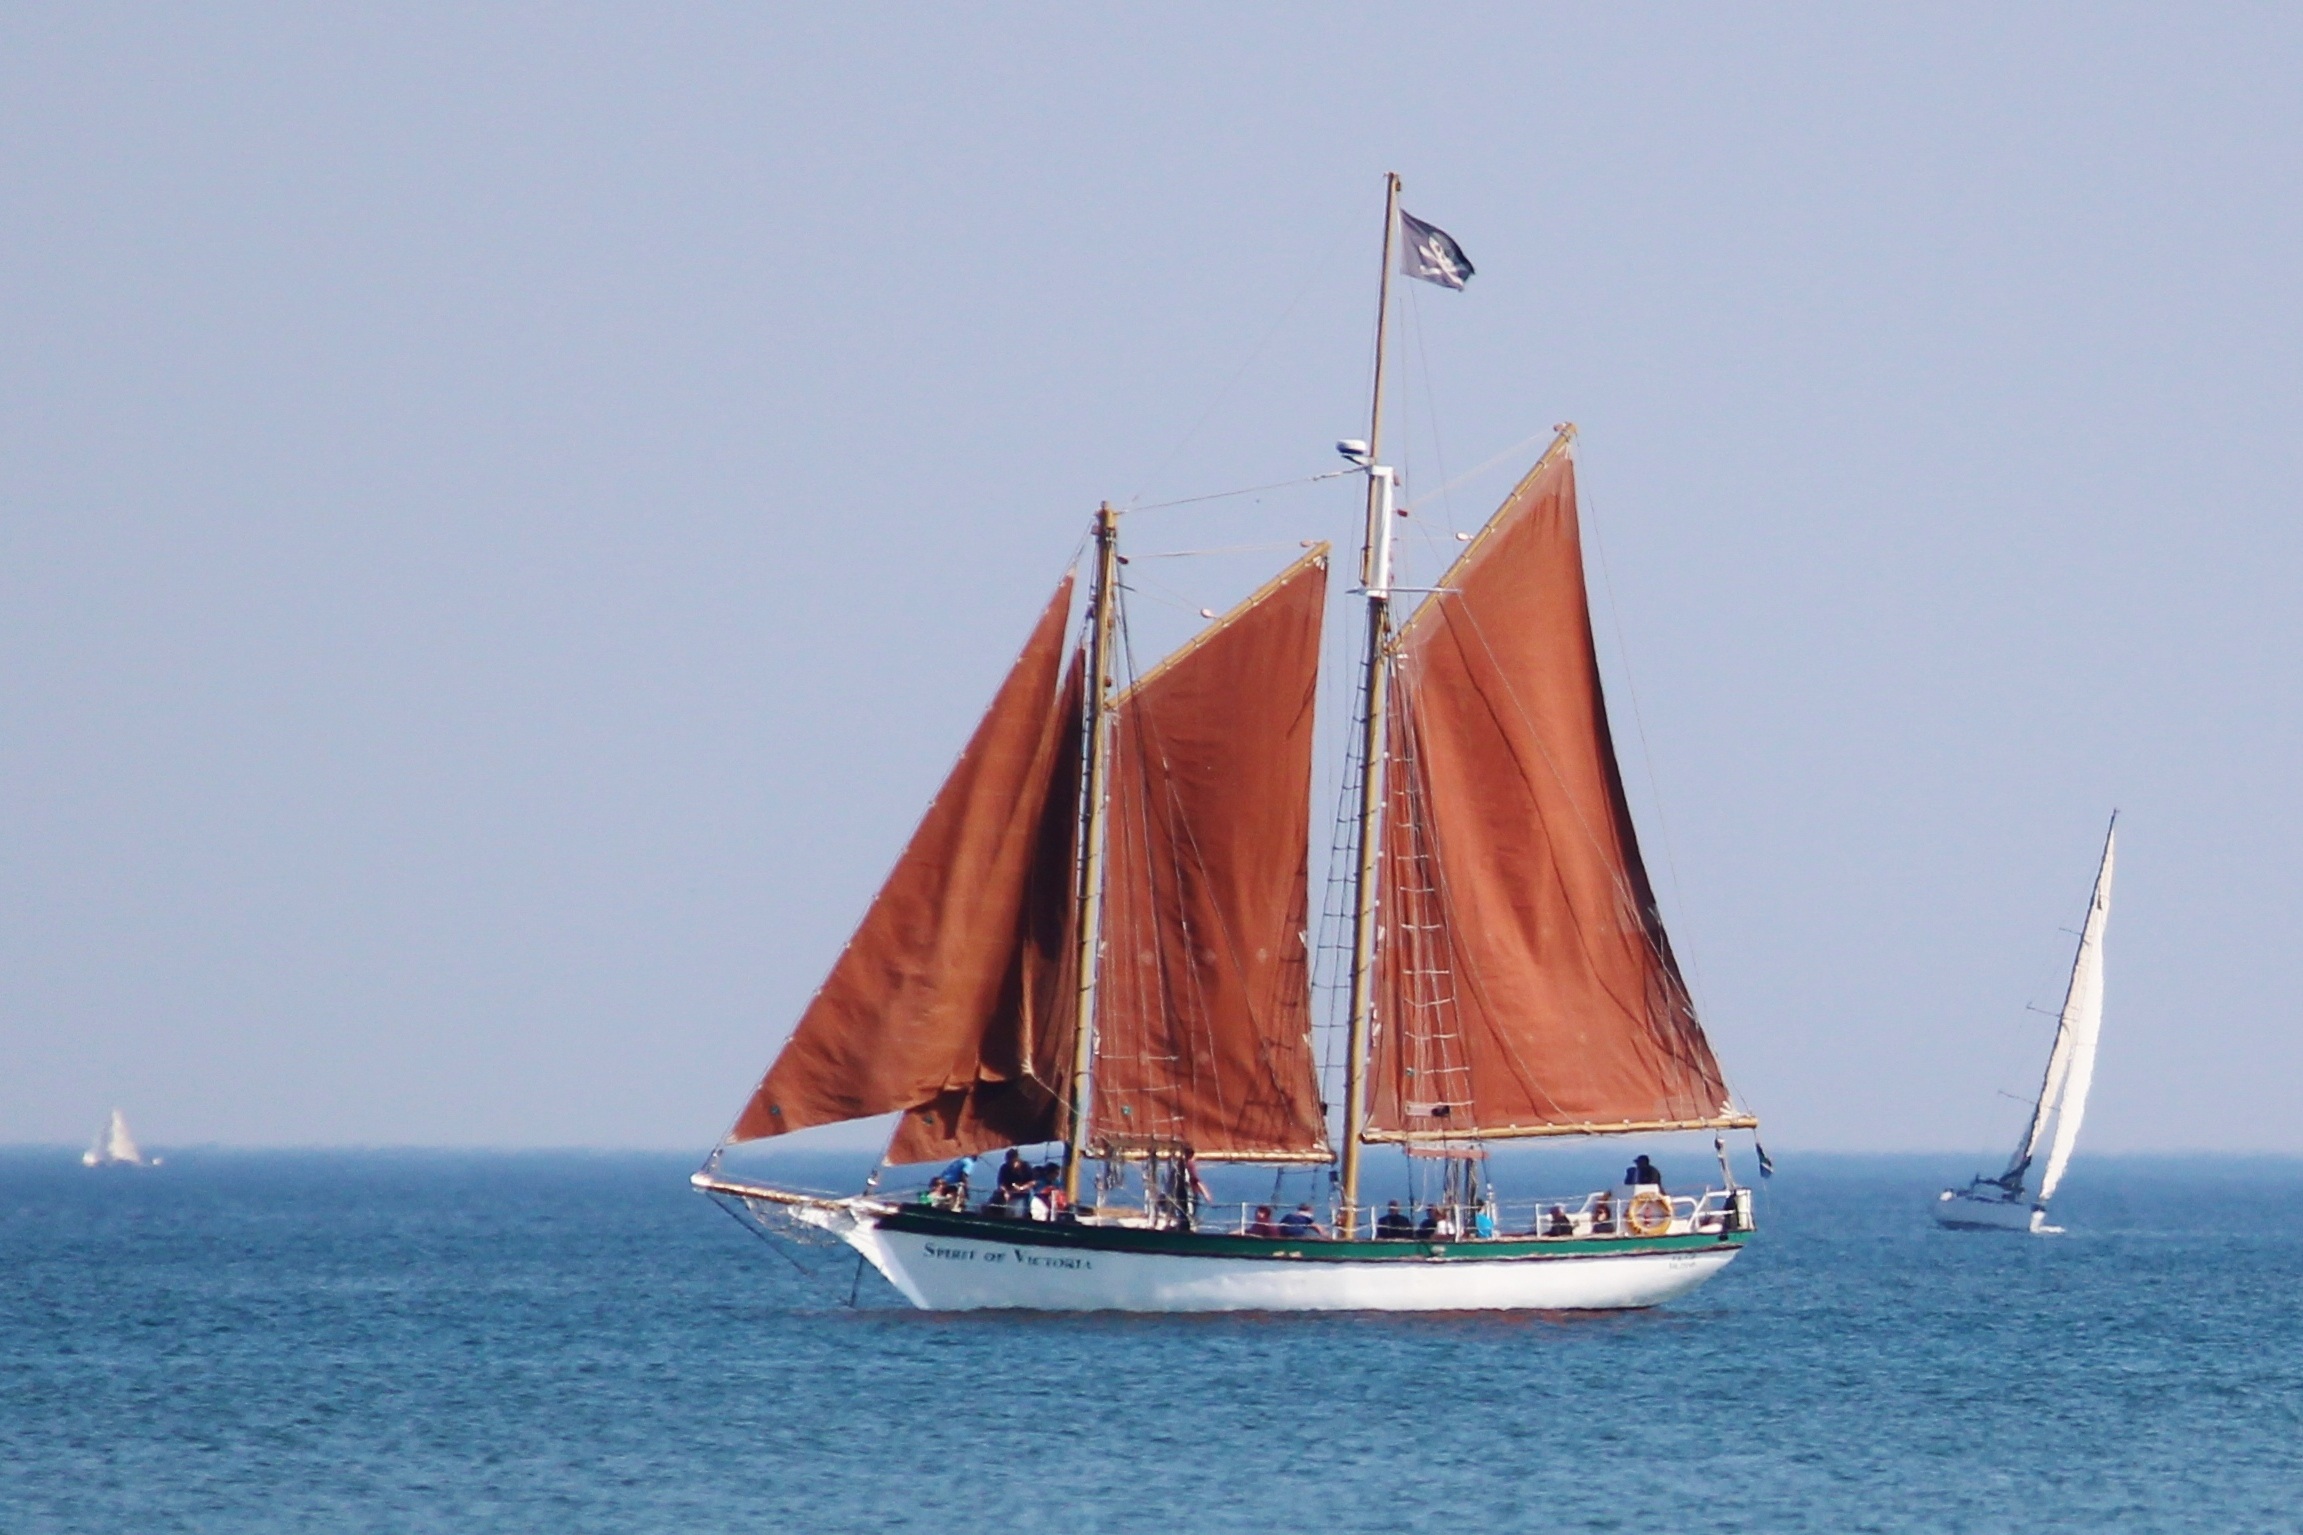
sea, sky, boat, ship, boot, vehicle, mast, sailing, blue, sailboat, sail, watercraft, schooner, windjammer, sailing boat, brig, sailing ship, tall ship, caravel, brigantine, lugger, barquentine, galway hooker, thames sailing barge